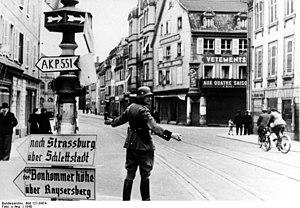
Policier allemand à Colmar (Alsace) en 1940 (rue Kléber vue depuis le carrefour avec le boulevard du Champ de Mars et la rue Stanislas)
Cette page concerne l'année 1940 du calendrier grégorien.